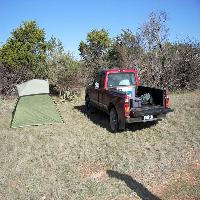
Weather: sun or clear